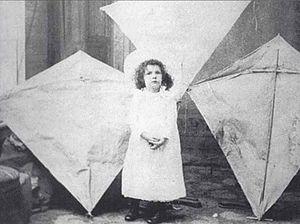
William Abner Eddy est un journaliste américain et l'inventeur du cerf-volant Eddy.